John Butler (Ranger)

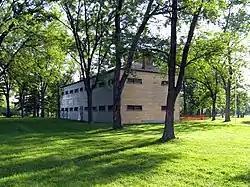
Butler's Barracks in Niagara-on-the-Lake

At the end of the Revolution, John Butler was given a land grant in the Niagara region by the Crown for his services during the war and as compensation for his property in New York having been confiscated. He developed it for agriculture. He became one of the political leaders of Upper Canada, later called Ontario. He was appointed as a Deputy Superintendent for the Indian Department, a Justice of the Peace, and the local militia commander. He was also prominent in establishing the Anglican Church and Masonic Order in what is now Ontario. Butler worked with his superior in the Indian Department, Sir John Johnson, 2nd Baronet, in negotiating the acquisition (Johnson-Butler Purchase or Gunshot Treaty of 1787–1788) of lands east of the Toronto Purchase of 1787.